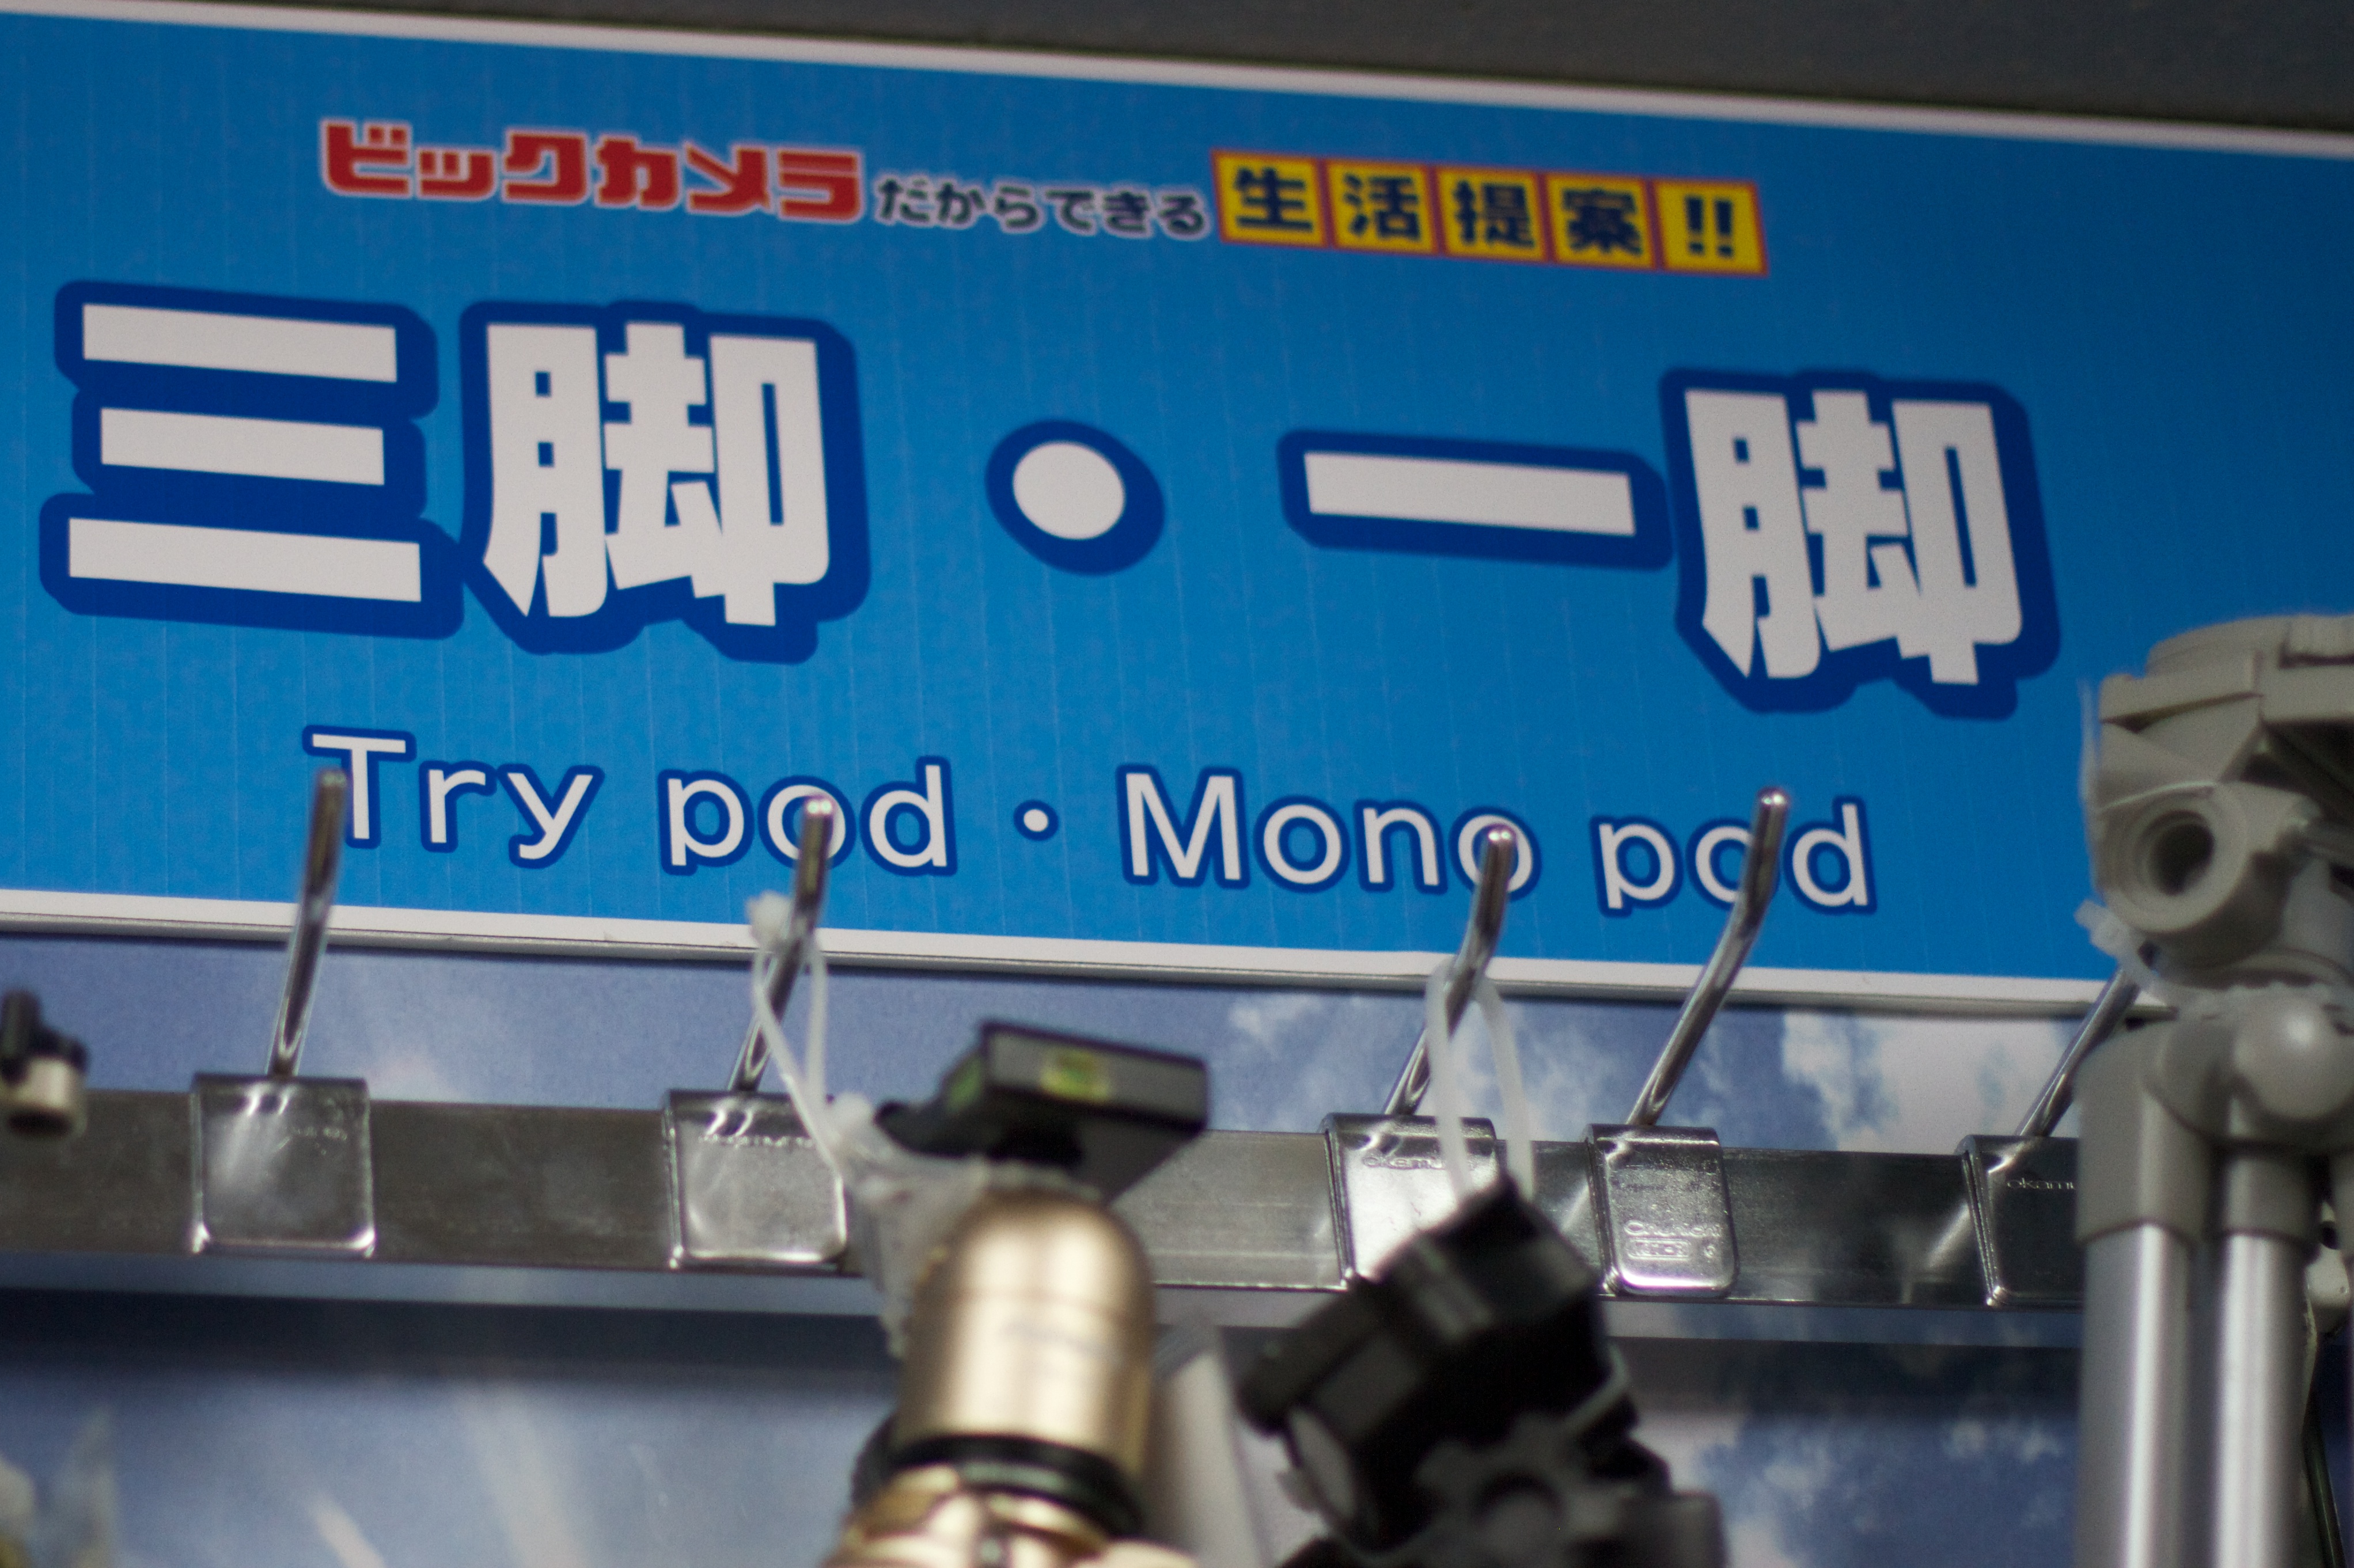
vehicle, automotive exterior, vehicle registration plate